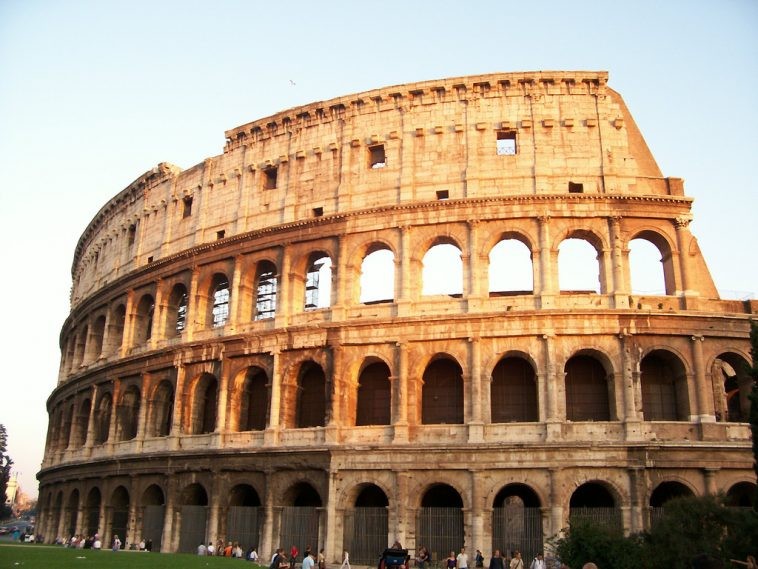
Landmark: Roman Colosseum